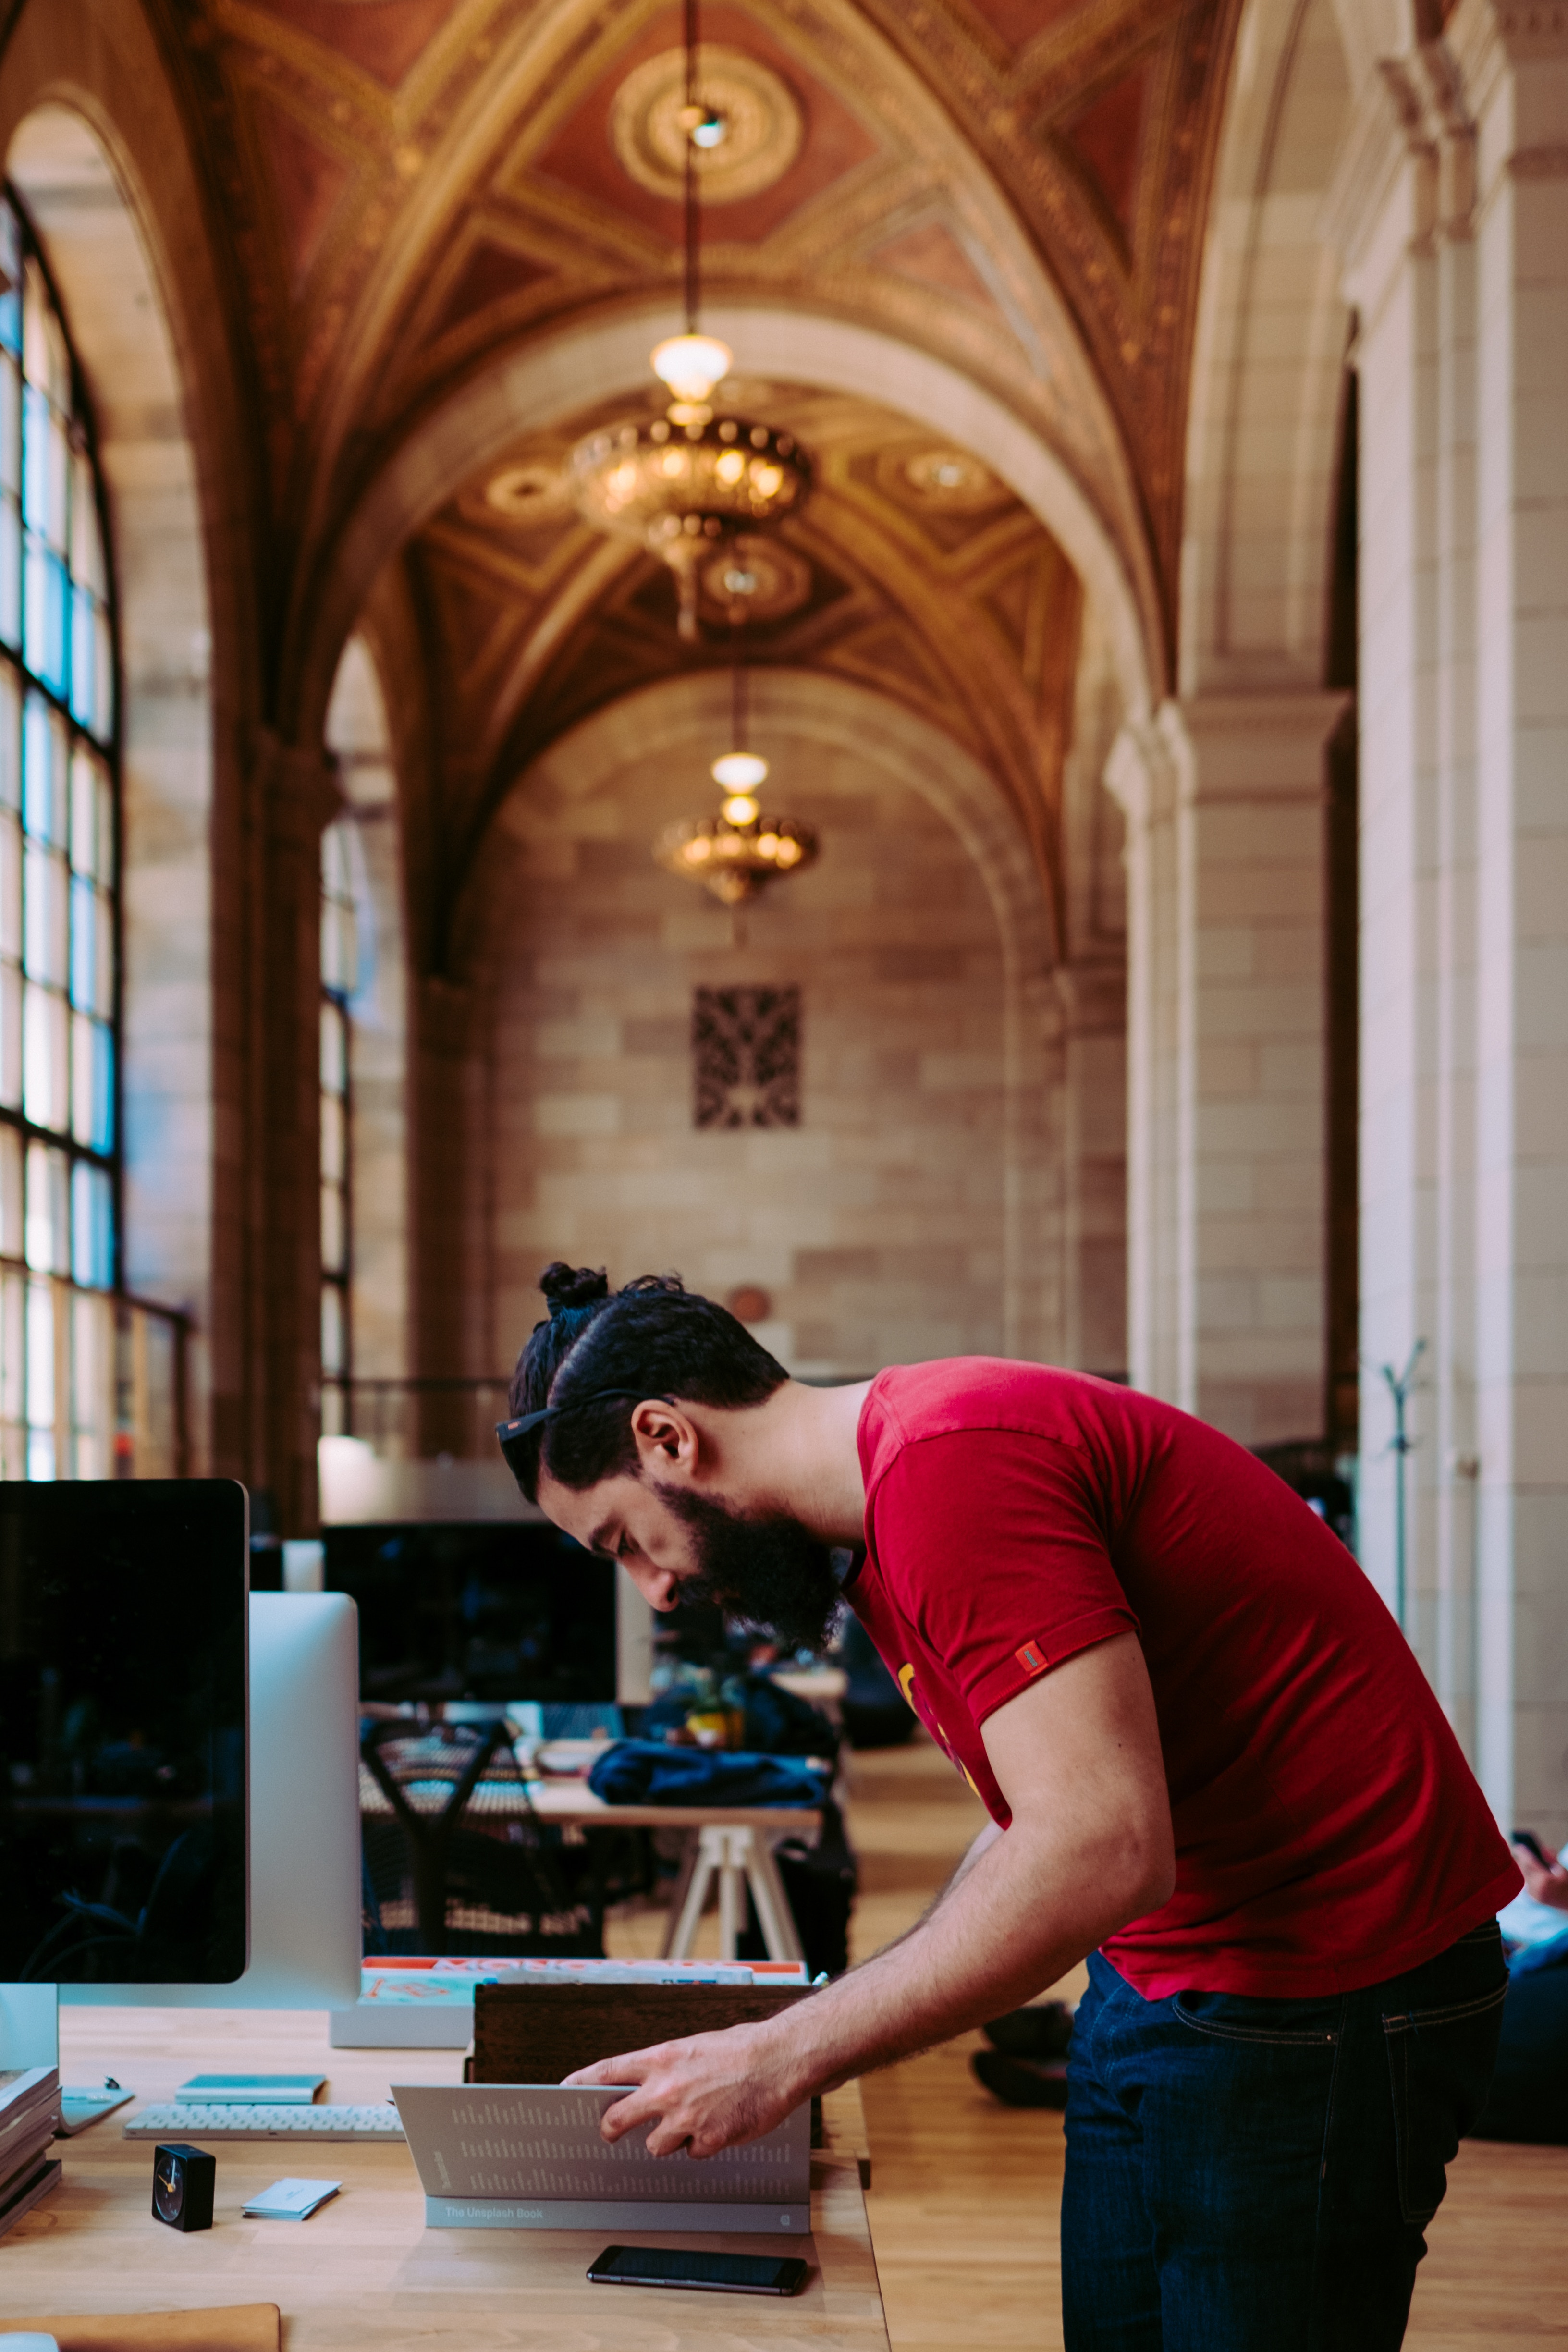
girl, window, building, interior design, organ, tourist attraction